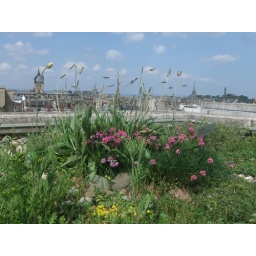
The roof terrace is surrounded by lovely borders planted with native Scottish flora from all over the country.